List of Roman tribes

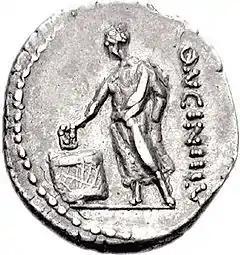
Voter casting ballot on a Roman denarius of 63 BC

Tribes were groupings of citizens in ancient Rome, originally based on location. Voters were eventually organized by tribes, with each Roman tribe having an equal vote in the Tribal Assembly.